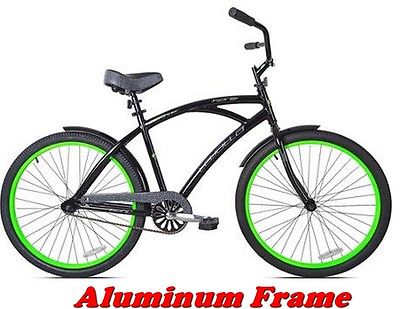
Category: bicycle